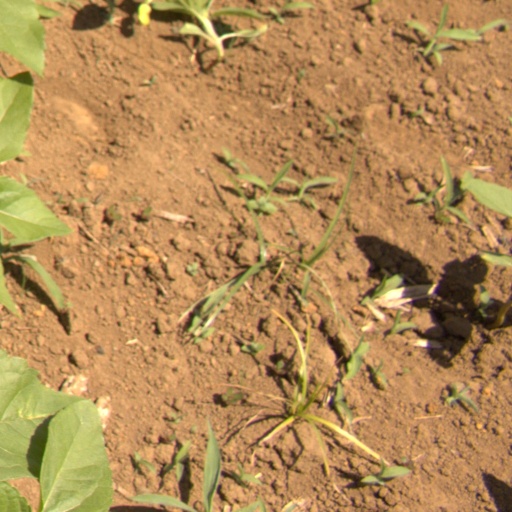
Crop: Jerusalem artichoke